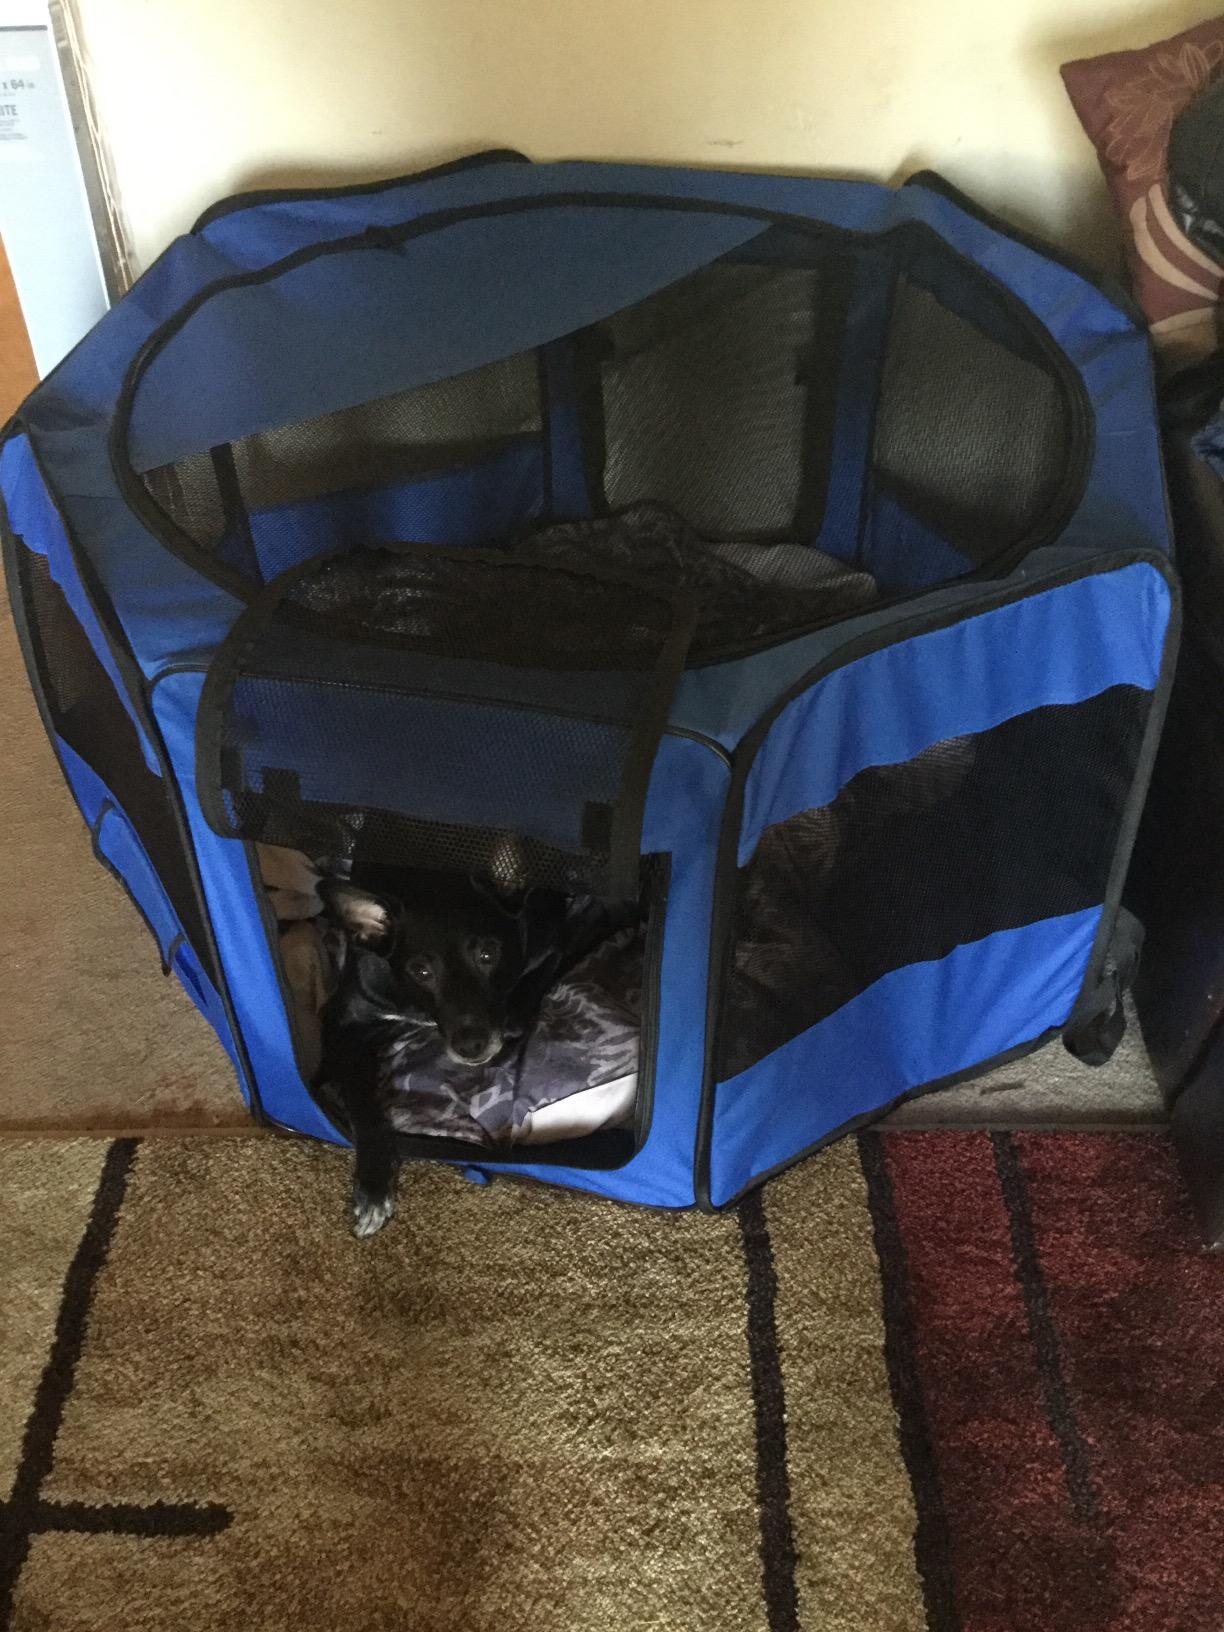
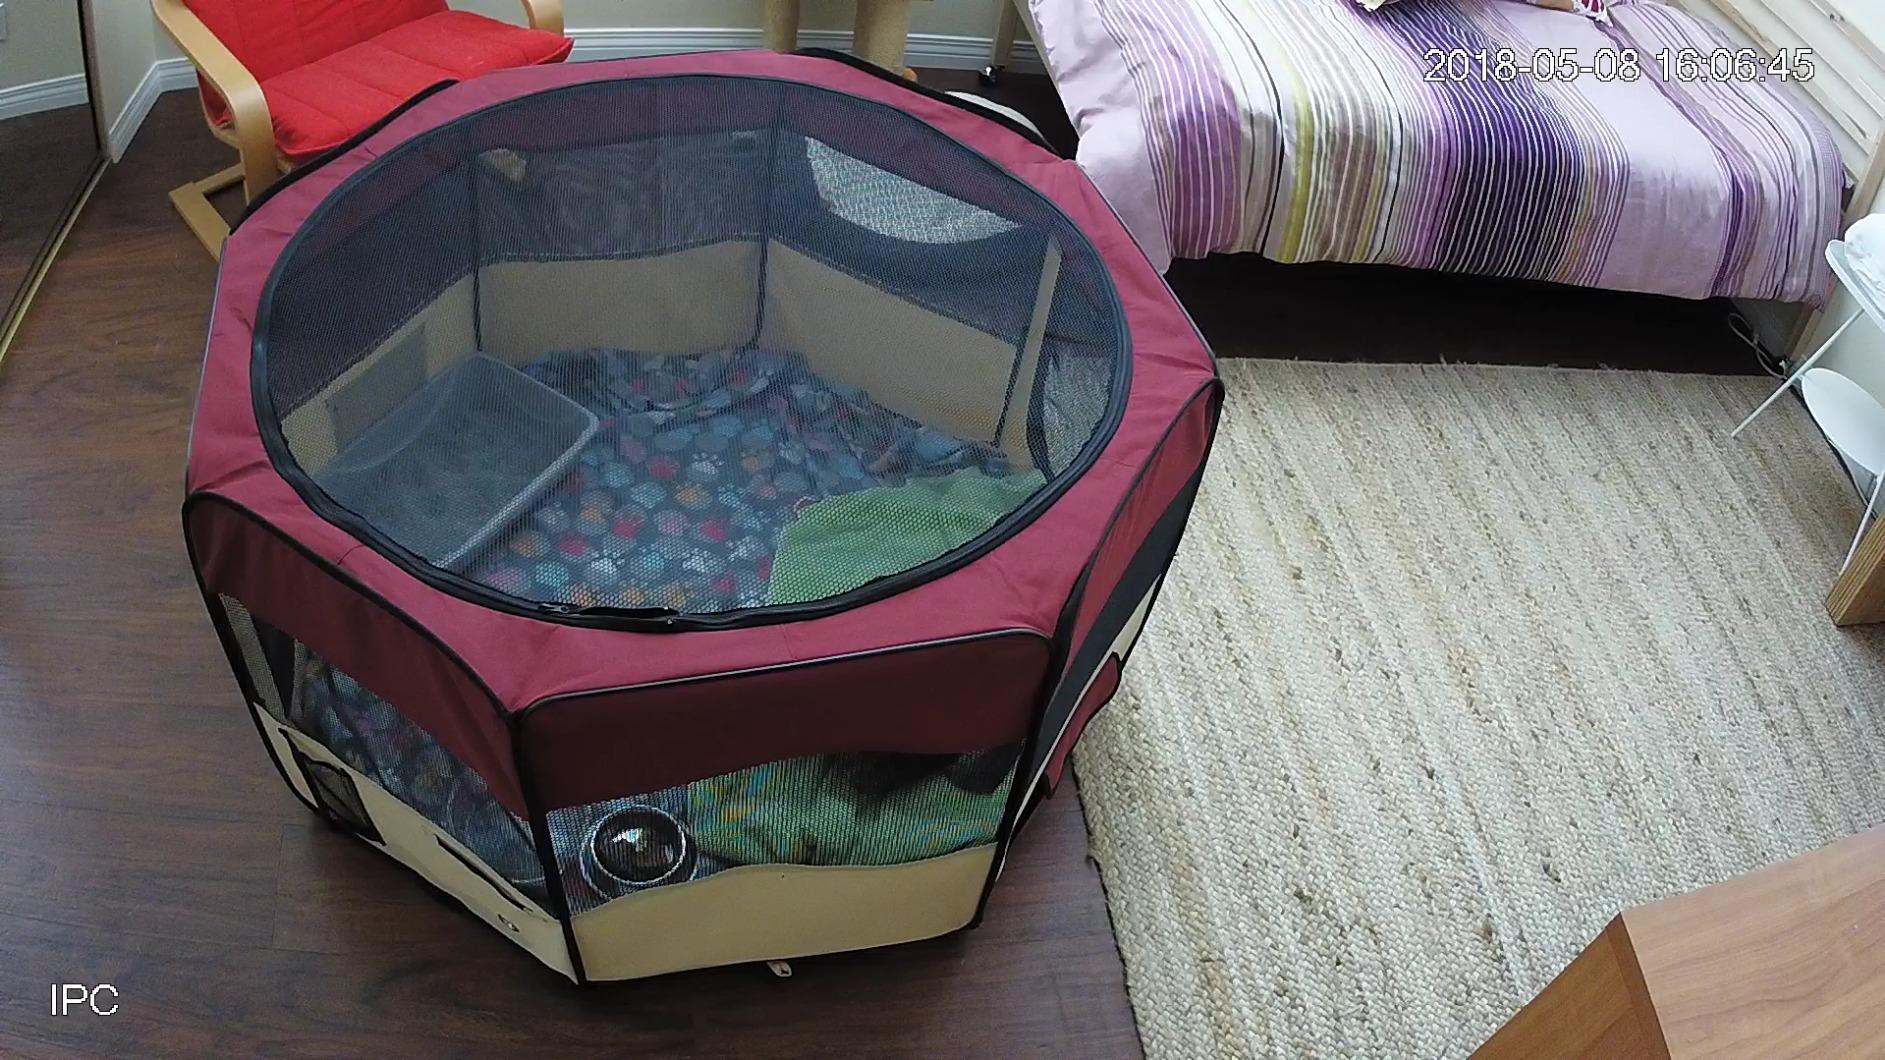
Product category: items_kennel
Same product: no